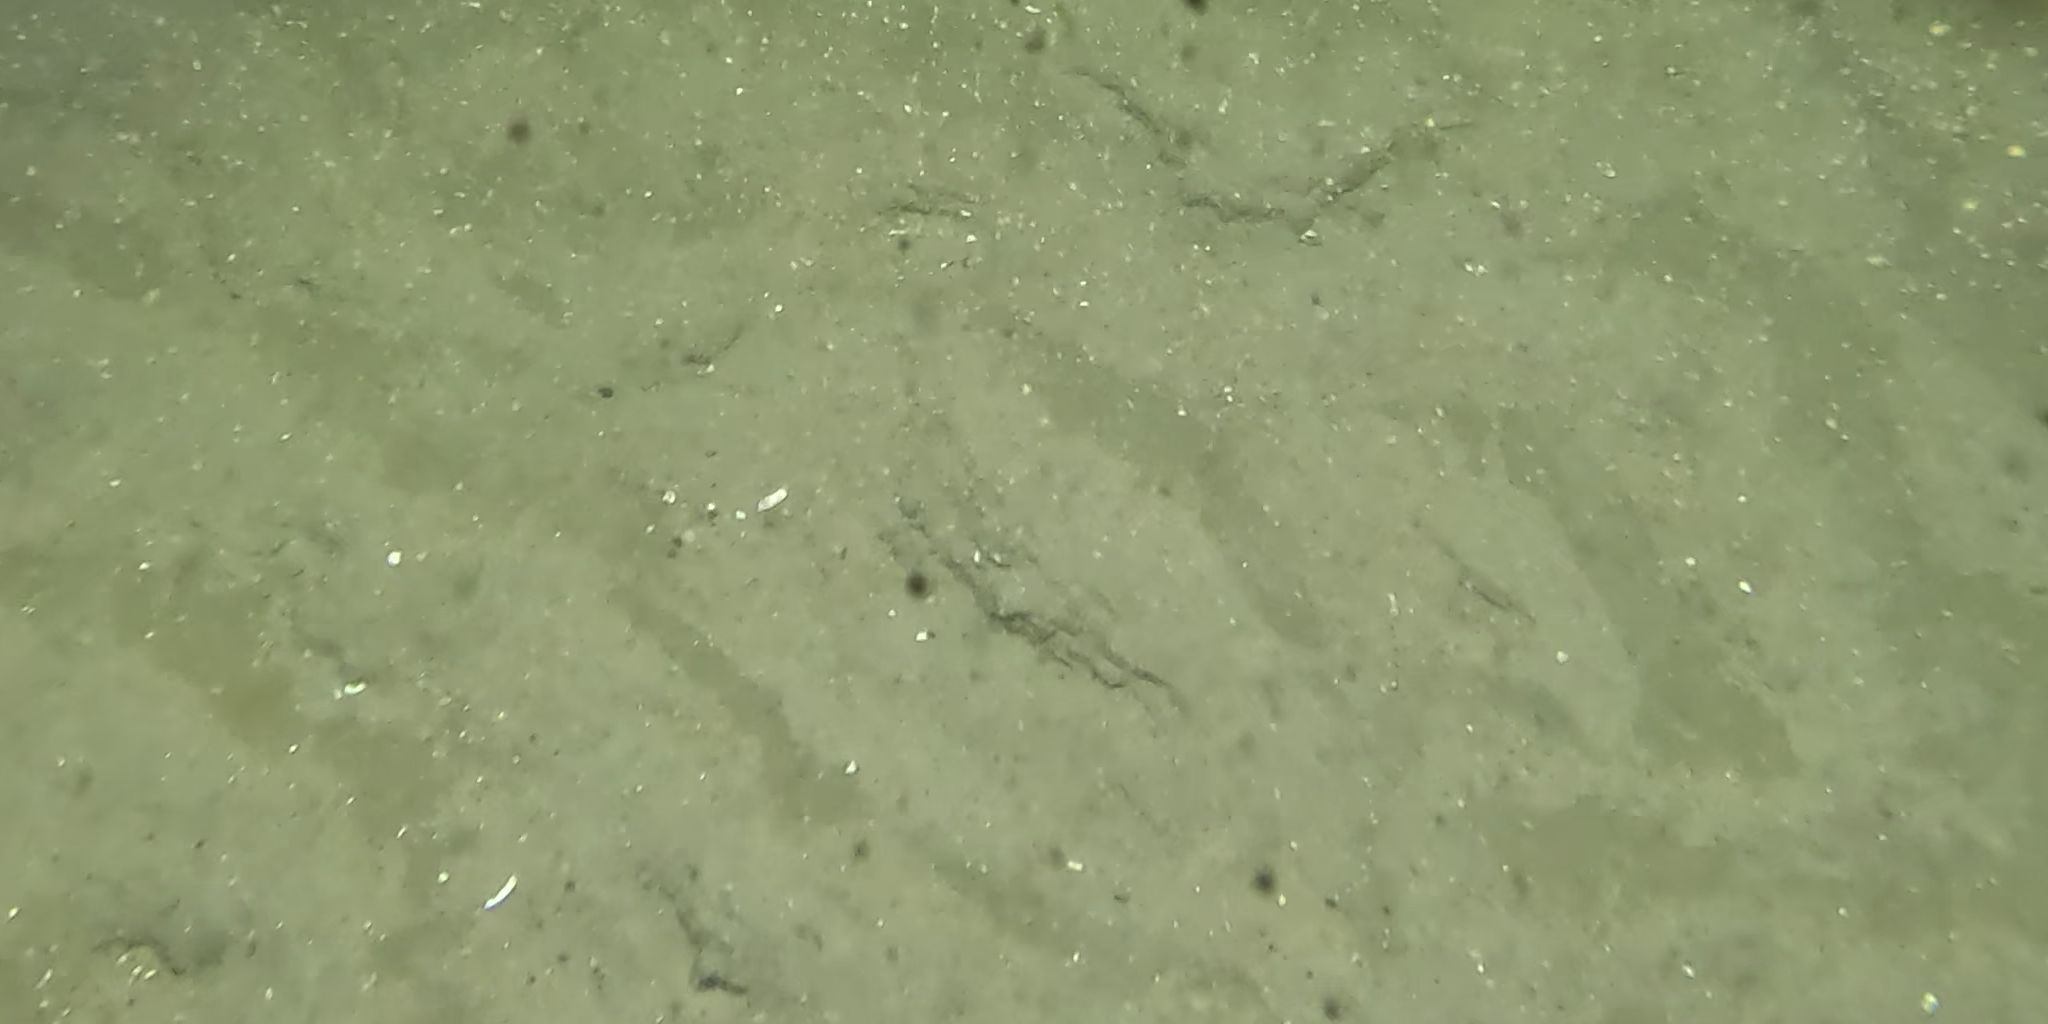
Seabed habitat: sand